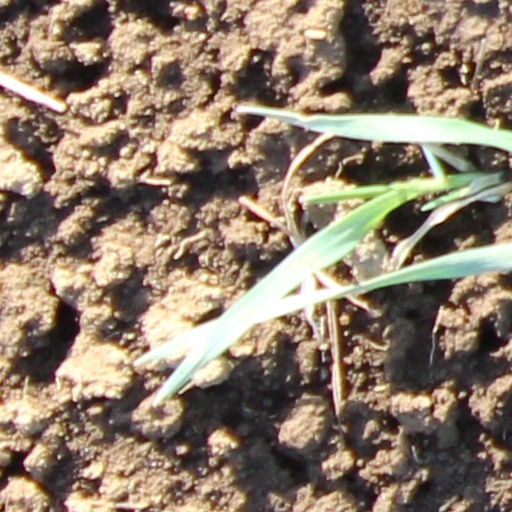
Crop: wheat